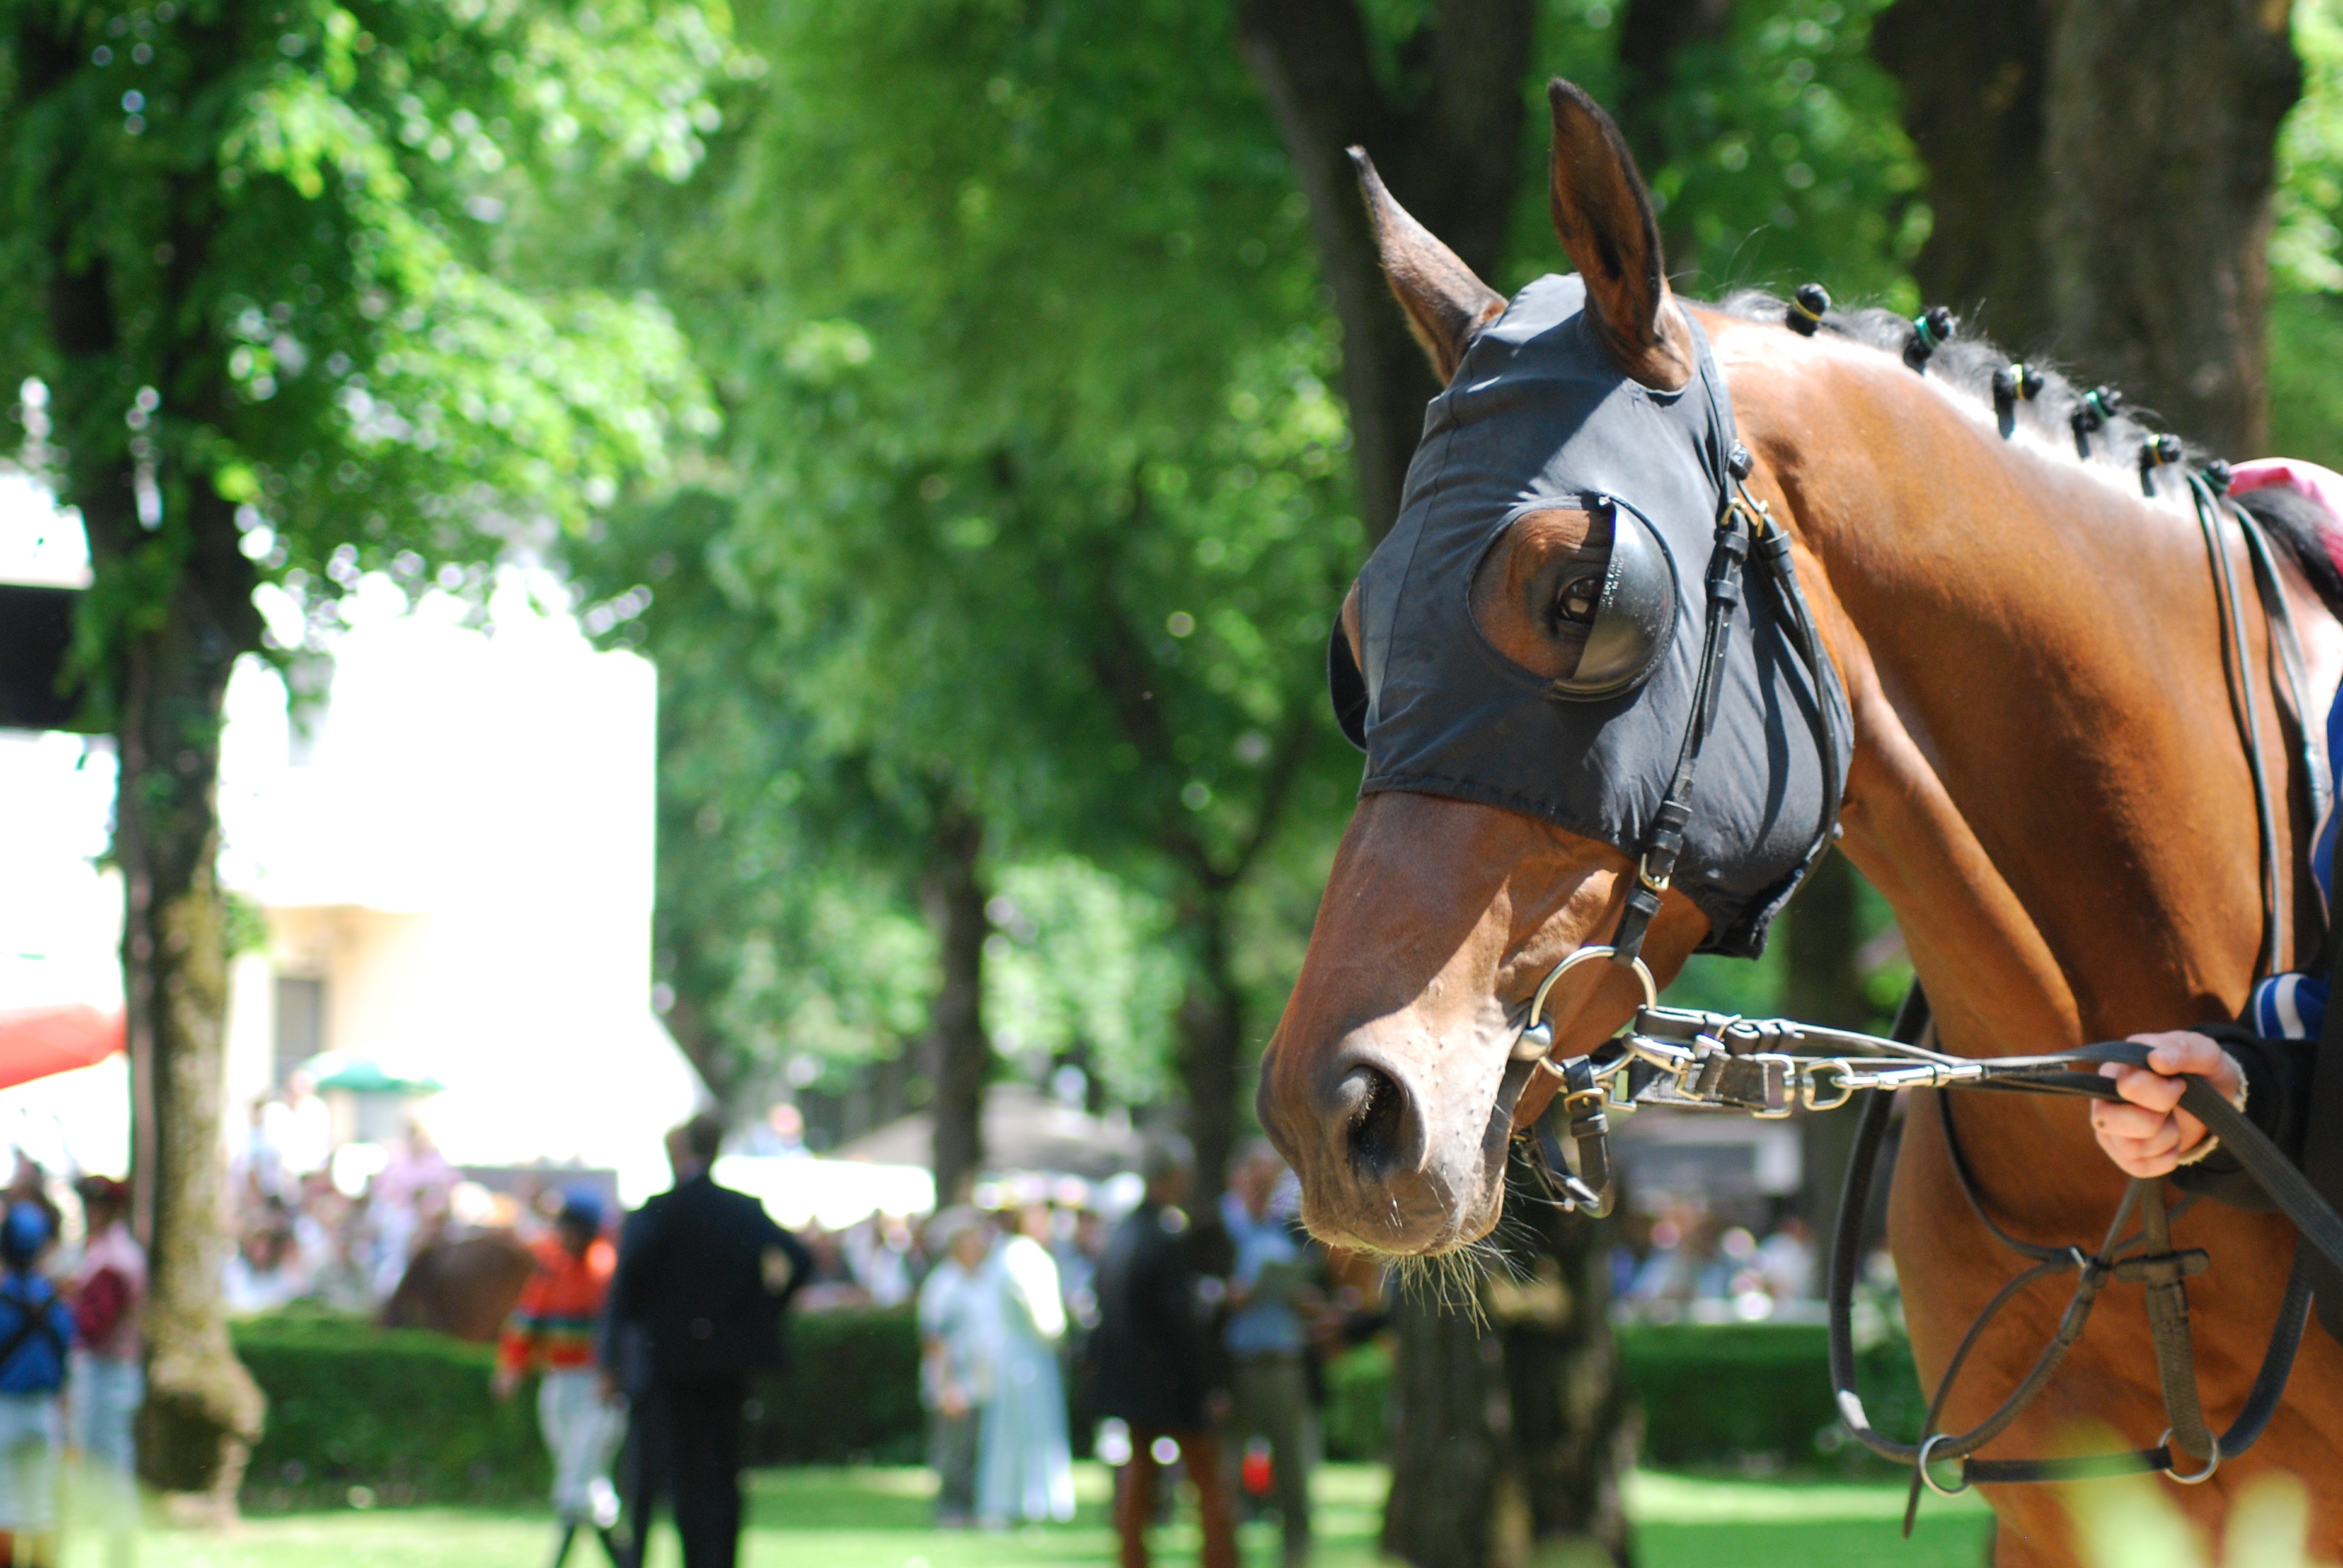
horse, stallion, race, horses, sports, jockey, racecourse, equestrianism, eventing, horse like mammal, animal sports, english riding, equestrian sport